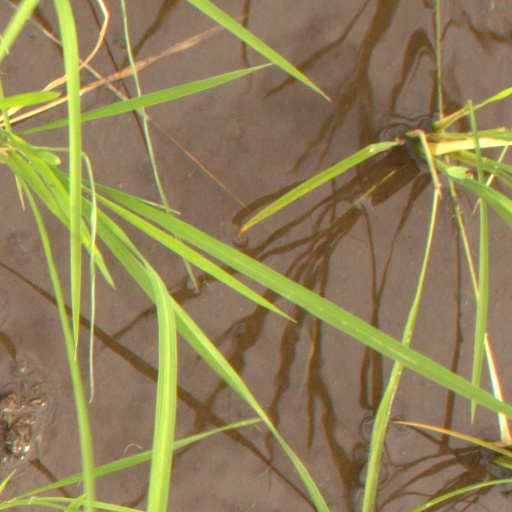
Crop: rice